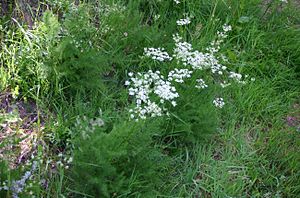
Finbladet bjørnerod
Finbladet bjørnerod i Vogeserne, Alsace.
Finbladet bjørnerod i Vogeserne, Alsace.
Finbladet bjørnerod er en staude med en lav, busket vækst. Hele planten lugter af terpentin, når man knuser den.